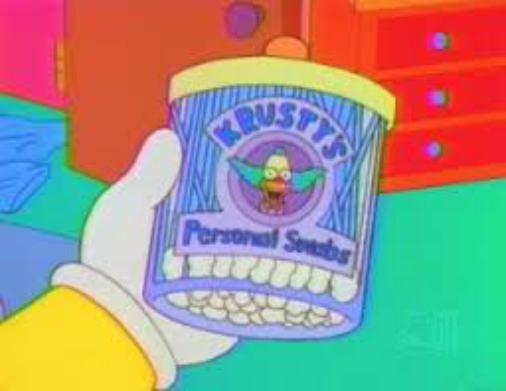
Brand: Krusty-O's
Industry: Leisure